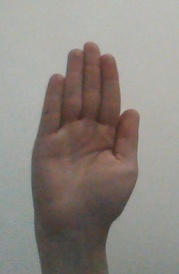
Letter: seen